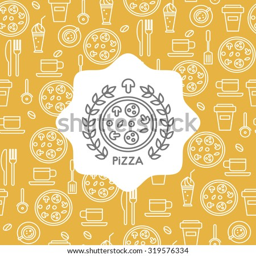
pizza and coffee icons in a linear style , seamless pattern with the emblem of pizza for your design .